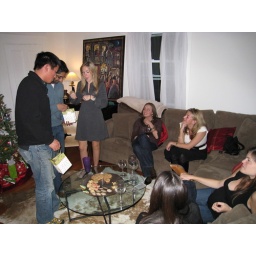
The Christmas season in Boston, complete with tree decorating and a special house party